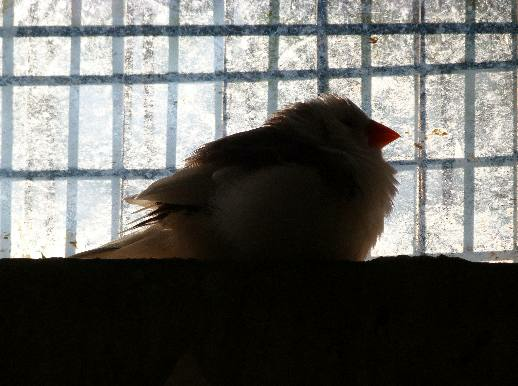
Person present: No